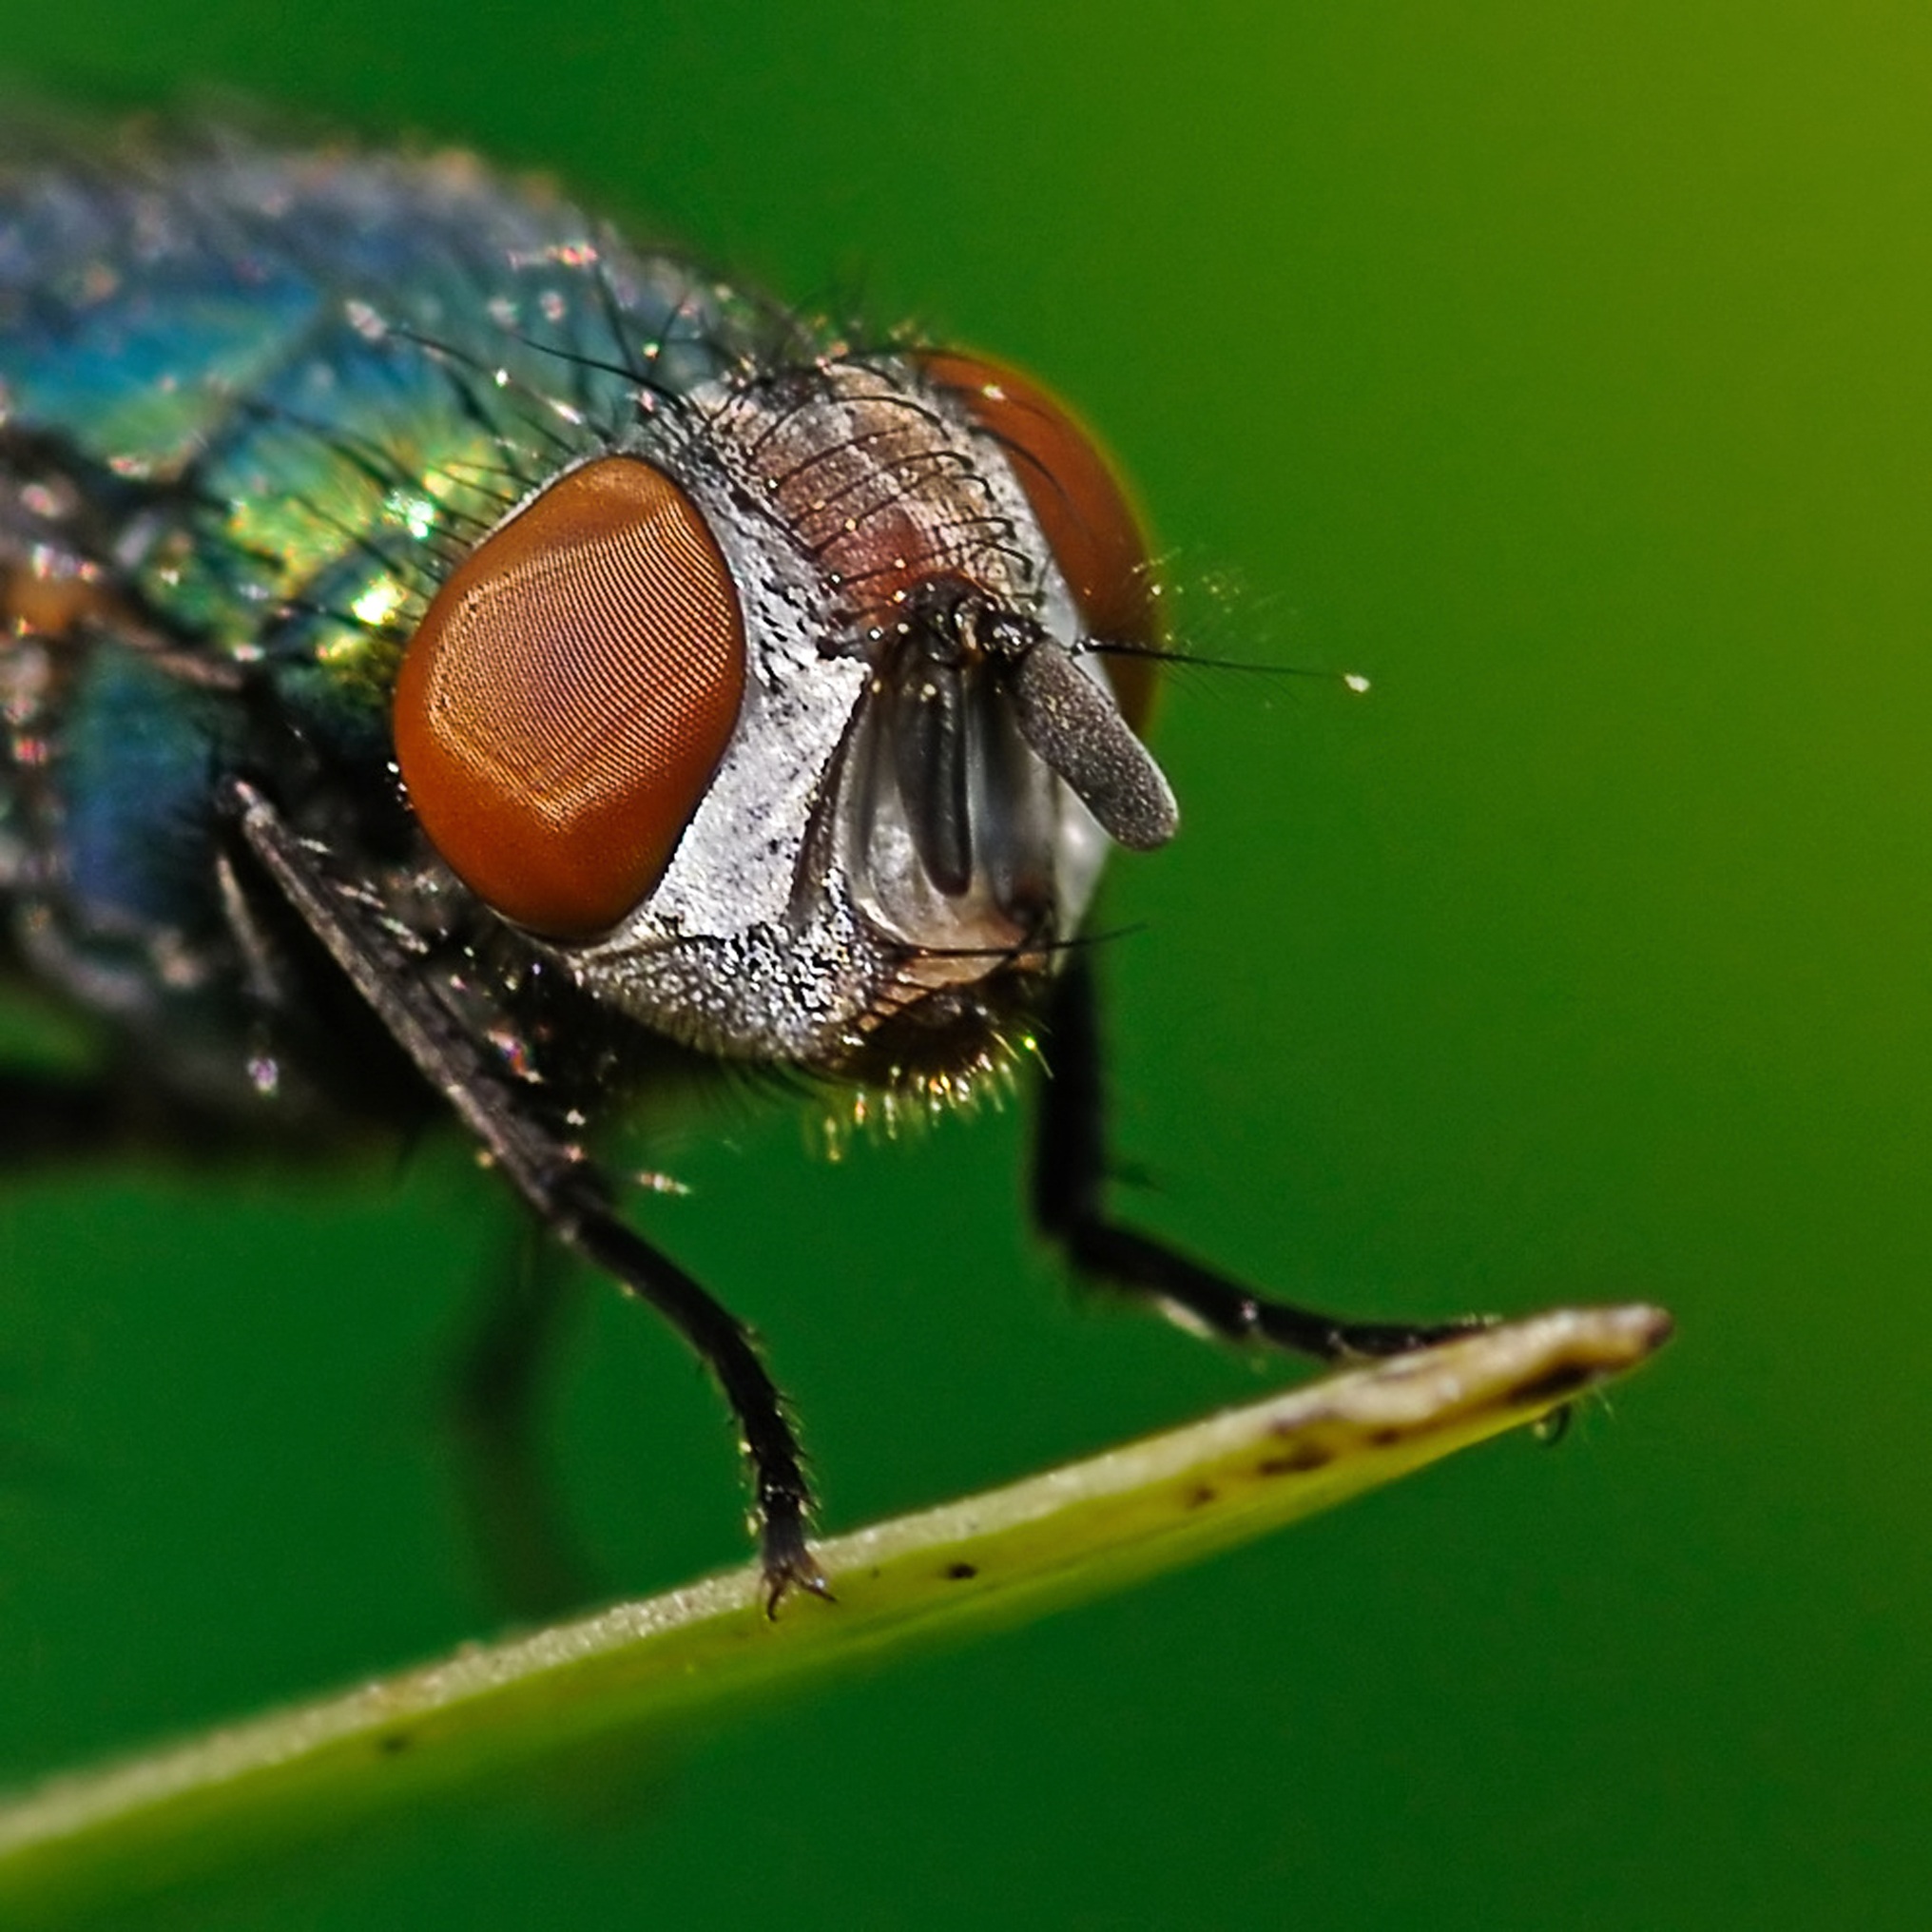
nature, photography, fly, green, insect, macro, fauna, invertebrate, close up, head, macro photography, arthropod, leaf beetle, plant stem, lycaenid, net winged insects